Cheryl Hines

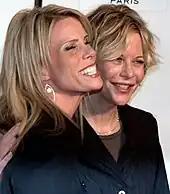
Hines and Meg Ryan at the 2009 premiere of "Serious Moonlight", Hines' directorial debut

Hines received an Emmy nomination for Outstanding Supporting Actress in a Comedy Series for her work on "Curb Your Enthusiasm" in 2003 and 2006. She has said that "Until "Curb", I'd done small roles, really small roles. They wanted to cast an unknown actress. It worked in my favor that I hadn't done anything. It changed my life."